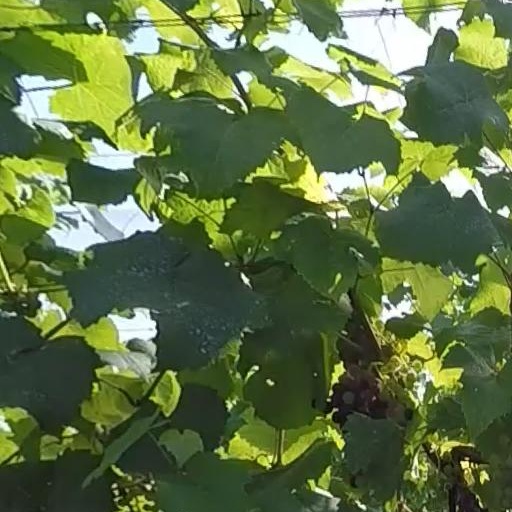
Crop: grape